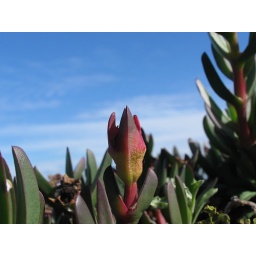
Ummm. Some little plant growing by the beach - it just looked cool.